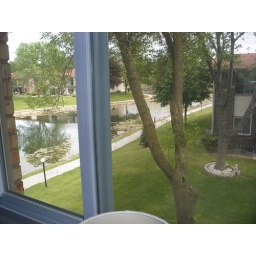
This is the window of the master bedroom, over looking the man-made lake and the courtyard in front of the condo.